Gordon Gollob

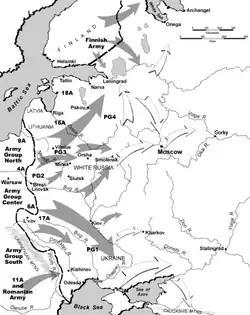
A map of Eastern Europe depicting the movement of military units and formations.

The invasion of the Soviet Union began on 22 June 1941. II. "Gruppe" flew its first missions on the Eastern Front shortly before 04:00, flying low attacks against Soviet airfields in the vicinity of Lvov in Ukraine. At 06:30 the "Gruppe" fought its first aerial battles. 4. "Staffel" claimed three victories and the "Gruppenstab" four. One of these victories was credited to Gollob, who claimed a Polikarpov I-16 fighter shot down at 07:00. On 25 June, II. "Gruppe" claimed 17 victories, 6 of which were credited to 4. "Staffel". The "Staffel" engaged Ilyushin DB-3 bombers escorted by I-16 "Ratas" on a free chase mission west of Lutsk. The Soviet bombers targeted the German advance roads from Hrubieszów through Volodymyr-Volynskyi to Lusk. Gollob was credited with two victories over DB-3s in this encounter. On 26 June 1941, "Gruppenkommandeur" Keller was killed in a mid-air collision. The next day, Gollob succeeded Keller in this position and turned over command of 4. "Staffel" to "Oberleutnant" Karl Faust. In the beginning of July 1941, the front in the vicinity of the northern sector of Army Group South became increasingly fluid. This necessitated the relocation of II. "Gruppe" to Volodymyr-Volynskyi. By this time the war of attrition had reduced the "Gruppe" to 50 percent of its authorized strength. One reason for this was the almost complete lack of new aircraft or of engines and other spare parts. Another factor was overwork of the ground crews and signs of exhaustion were apparent. Flying combat air patrols over Berdychiv and Zhytomyr on 1 July, II. "Gruppe" claimed four victories. On this day at 19:42, Gollob claimed his tenth aerial victory over a Petlyakov Pe-2 light bomber. The following day, the "Gruppe" claimed 23 aerial victories for the loss of one in combat. The first victory of the day was claimed by Gollob who shot down a ZKB-19—a German alias for the Polikarpov I-17 fighter, possibly a misidentified Mikoyan-Gurevich MiG-1 or Mikoyan-Gurevich MiG-3—at 05:52 in the morning. On another mission that day, he claimed two Vultee V-11 attack aircraft shot down at 11:30 and 11:43.